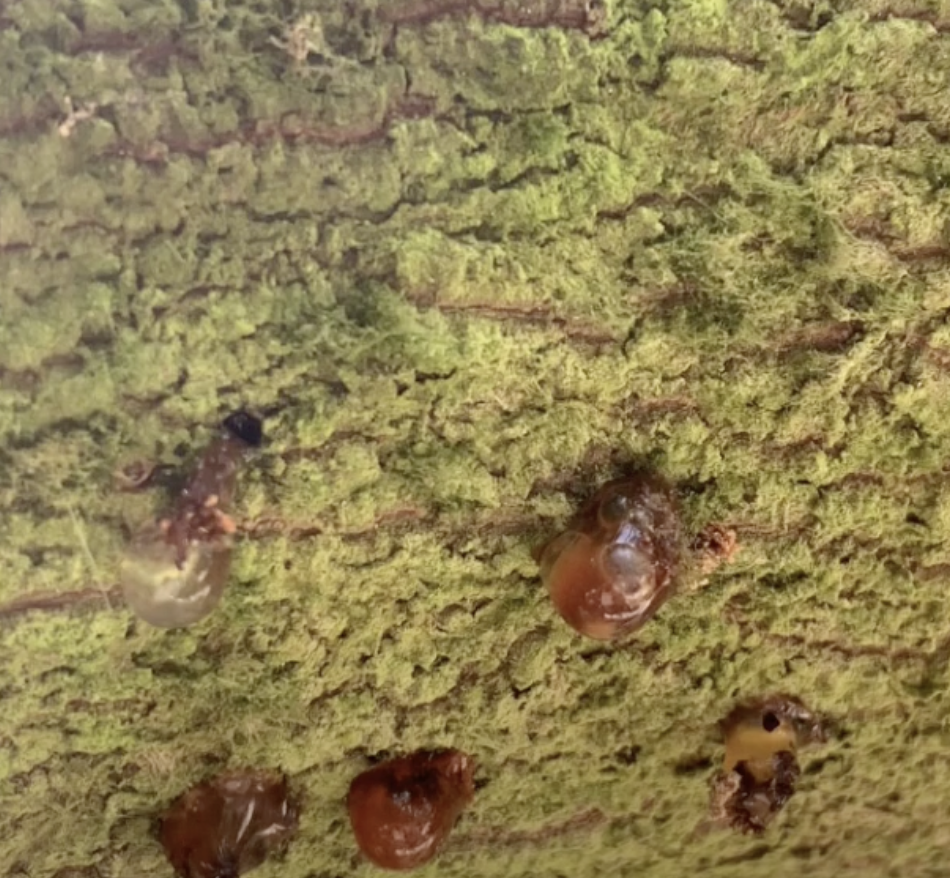
Label: stem_cracking_ gummosis